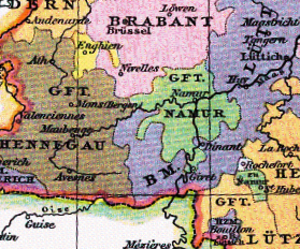
Le comté de Namur est un ancien comté qui relevait du Saint-Empire romain germanique, qui se trouvait entre la principauté de Liège, le duché de Brabant et le comté de Hainaut. Il comprenait les villes de Namur, Charleroi, Givet, Bouvignes, Mariembourg et Fleurus.